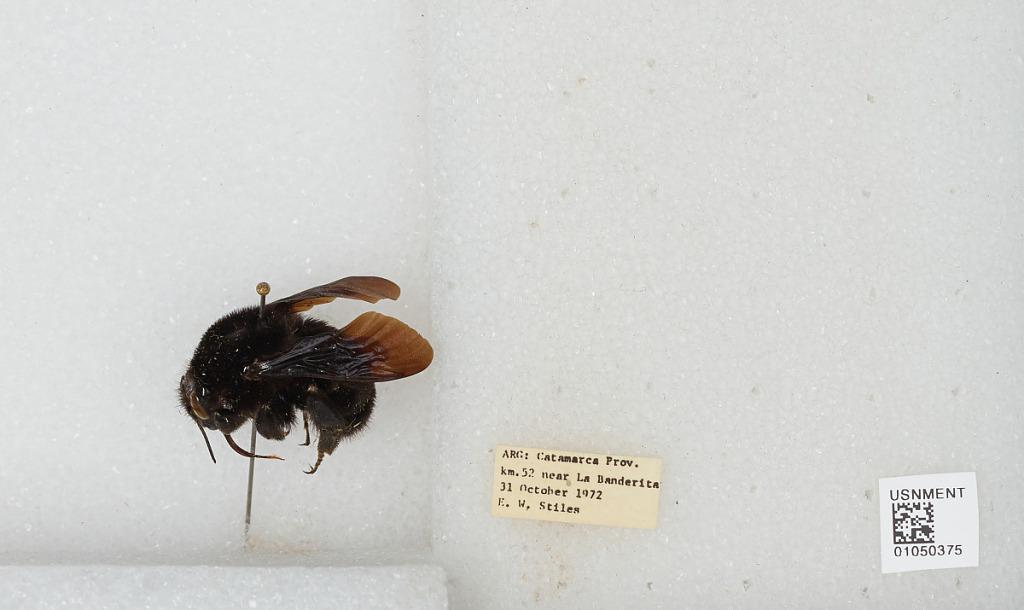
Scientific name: Bombus sp.
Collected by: E. Stiles
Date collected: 1972-10-31
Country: Argentina
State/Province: Catamarca
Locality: km. 52 near La Banderita